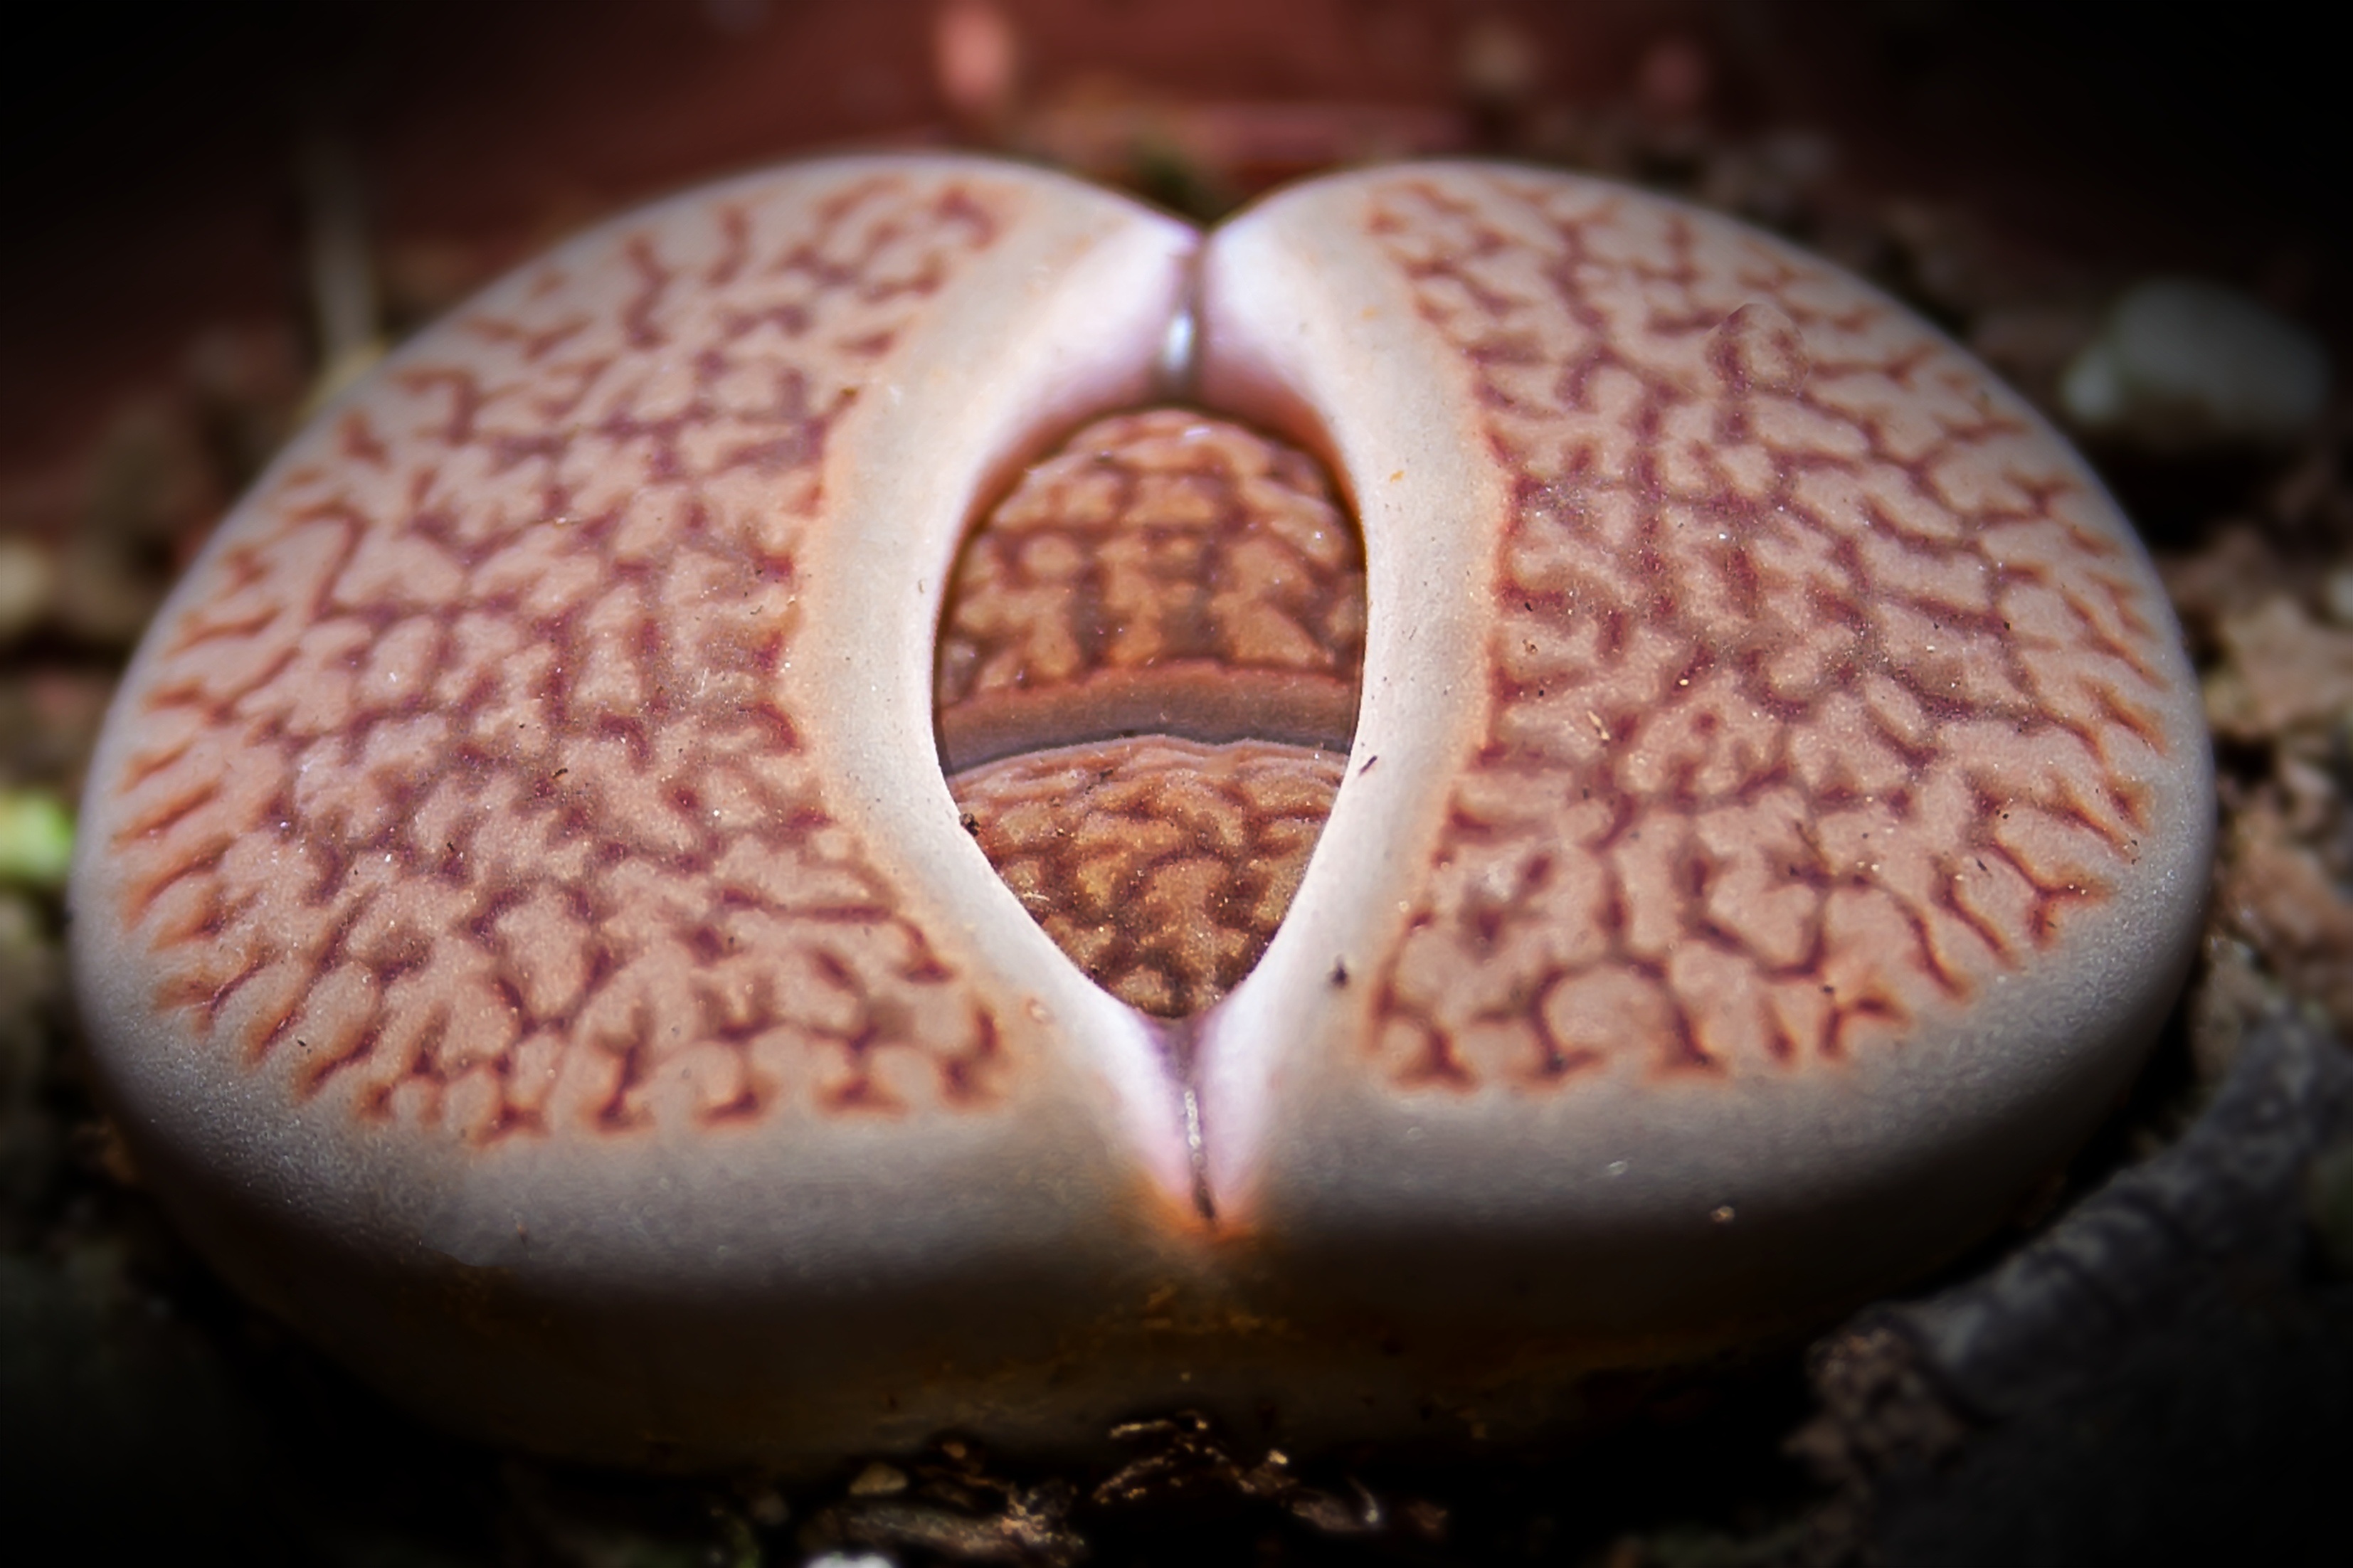
nature, plant, photography, leaf, flower, food, red, flora, close up, leaves, organ, carving, exotic, sweetness, macro photography, living stone